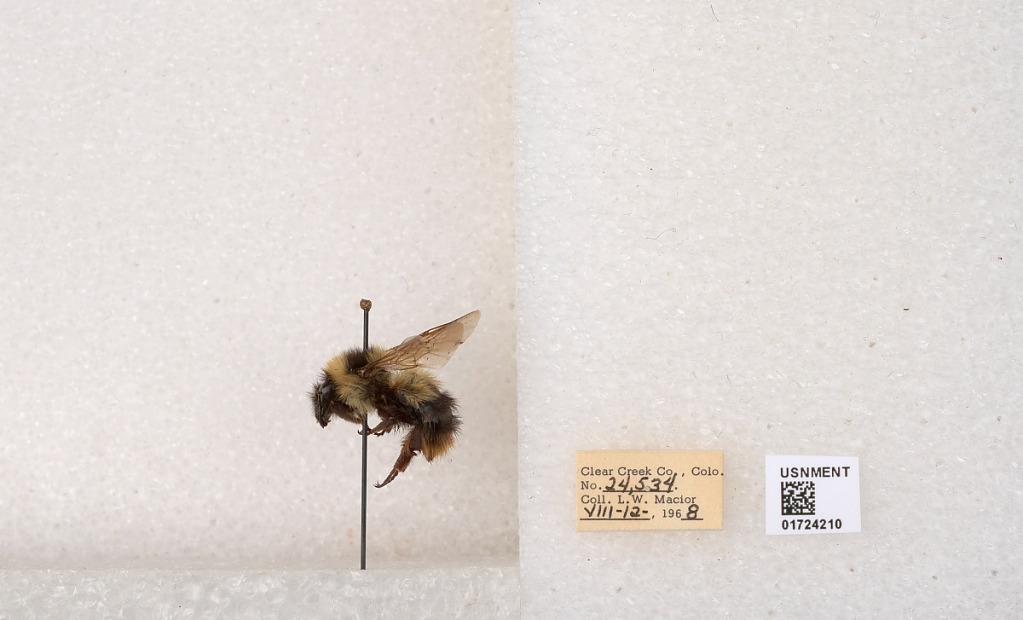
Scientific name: Bombus kirbyellus
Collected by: L. Macior
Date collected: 1968-8-12
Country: United States
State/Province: Colorado
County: Clear Creek
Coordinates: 39.6891, -105.644